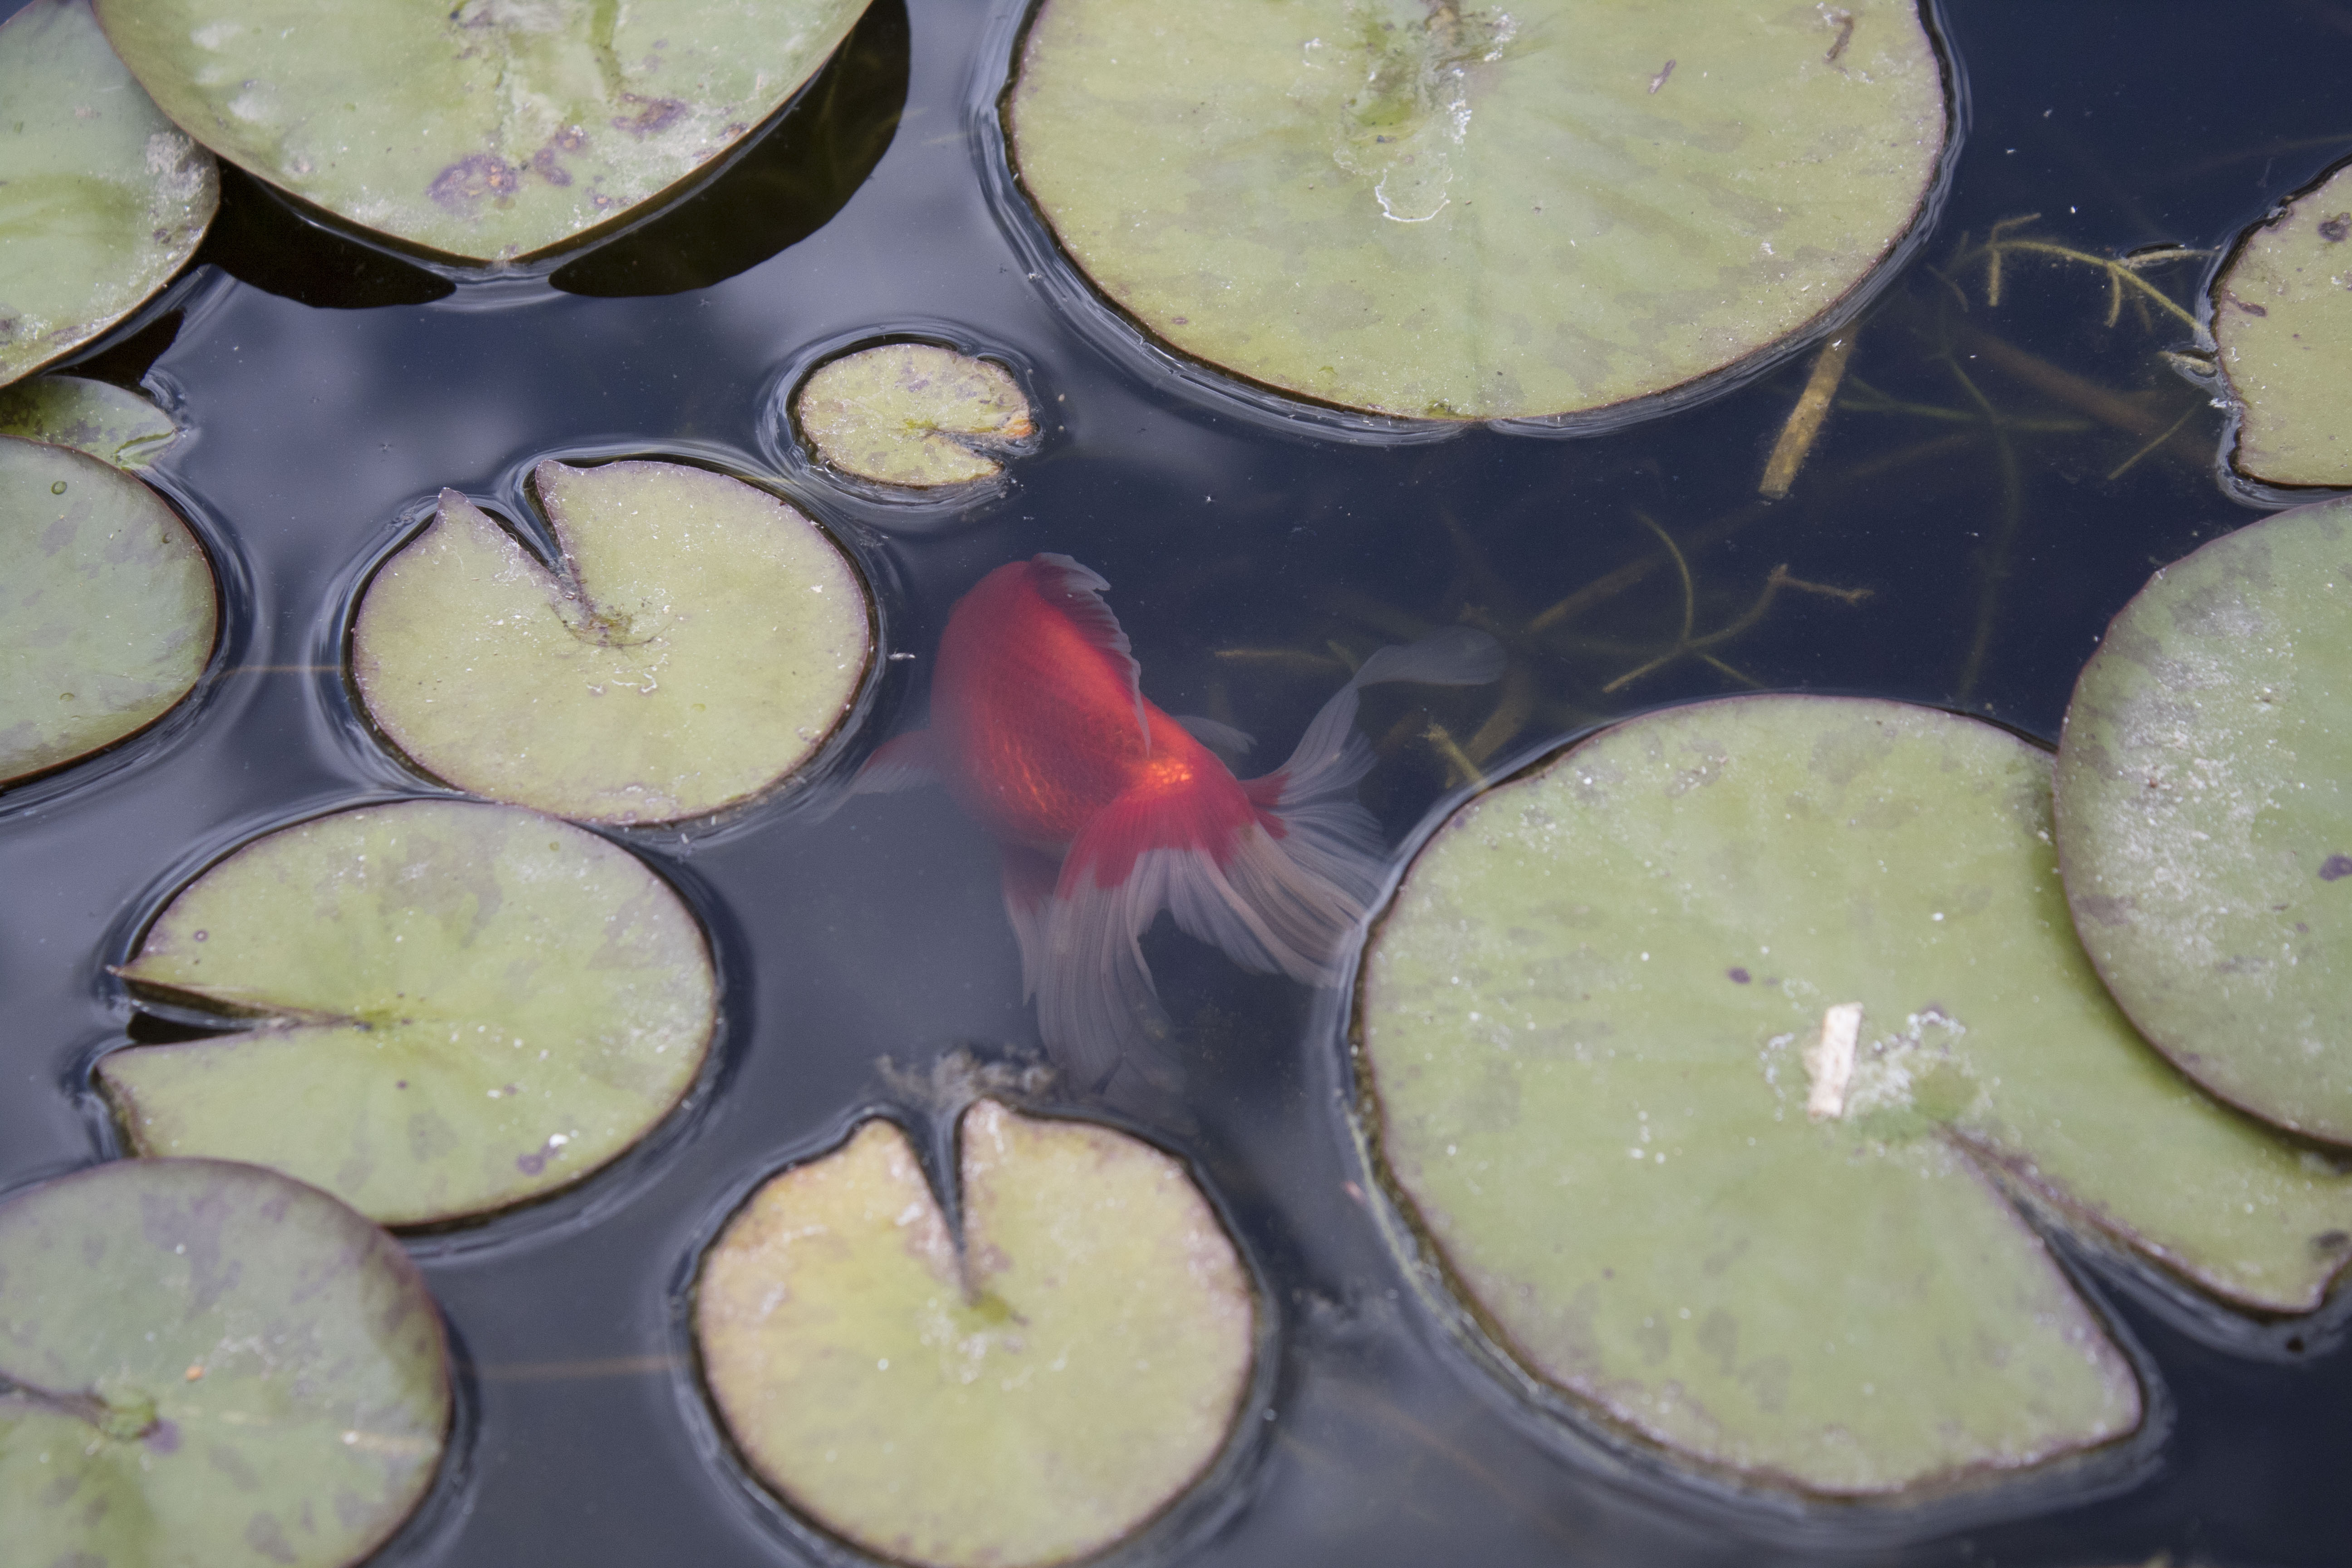
fish, buda, food, dish